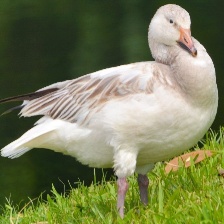
Species: SNOW GOOSE
Scientific name: ANSER CAERULESCENS
ImageNet parent category: goose